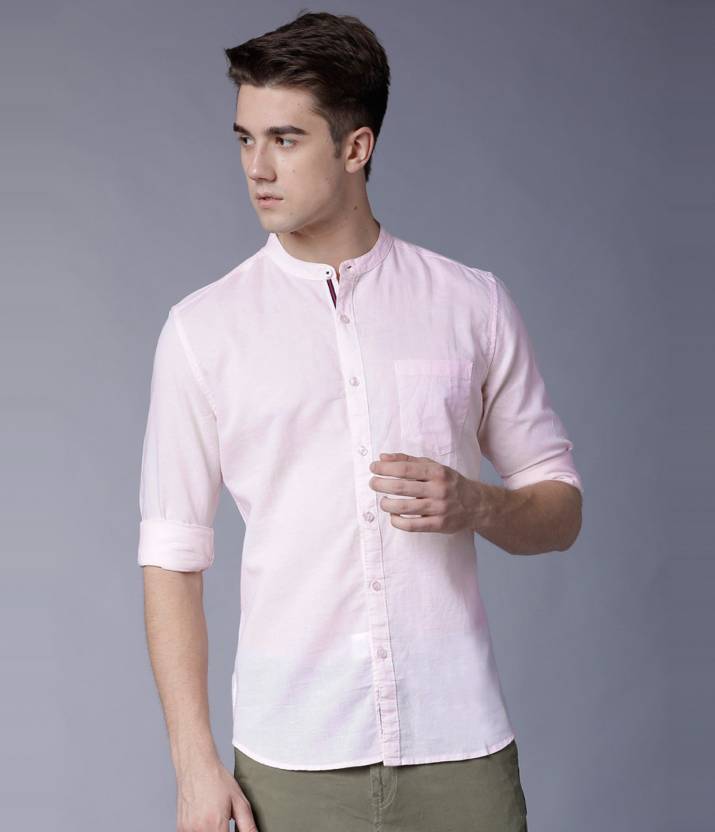
Product: Men Slim Fit Solid Button Down Collar Casual Shirt
Price: ₹587
Colors: Pink
Pattern: Solid
Description: HIGHLANDER Cotton Linen Woven Slim Fit LIGHT PINK Shirt